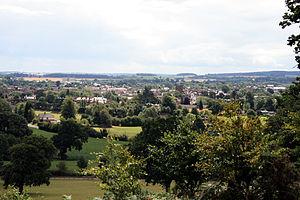
Newport est une ville anglaise située dans le comté du Shropshire. En 2001, sa population était de 10 814 habitants.